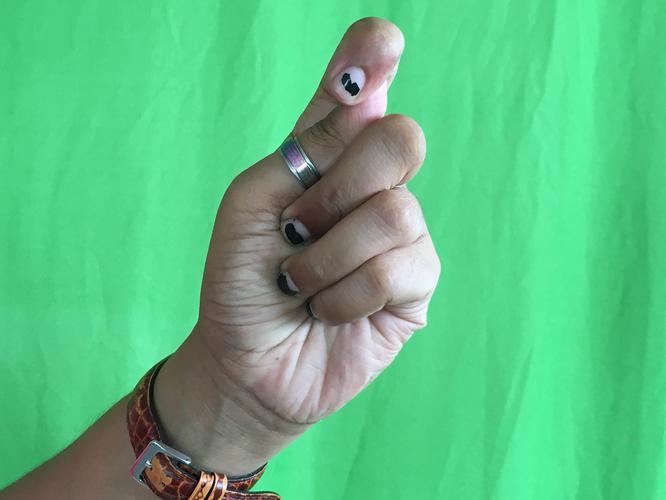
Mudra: Kapith
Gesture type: single_hand